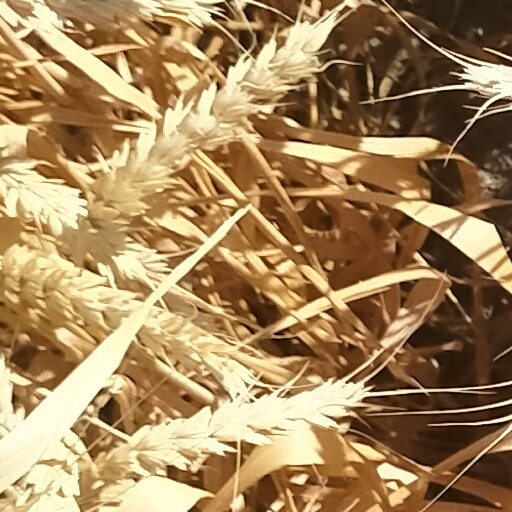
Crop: wheat